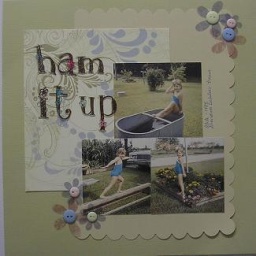
me swimming in the horse trough at my grandparents house